Arab Spring concurrent incidents

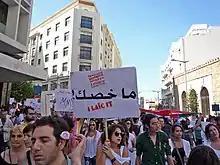
A "Laïque Pride" rally in Beirut Central District, Lebanon

In 2011, hundreds of protesters rallied in Beirut on 27 February in a march referred to as the "Laïque Pride", calling for reform of the country's confessional political system. At the same time, a peaceful sit-in took place in Saida. On 13 March, tens of thousands of supporters of the 14 March Alliance called for the disarmament of Hezbollah in Beirut, rejecting the supremacy of Hezbollah's weapons over political life. They also showed support for the U.N.-backed Special Tribunal for Lebanon (STL) after the fall of the Hariri government and the creation of the Mikati government.